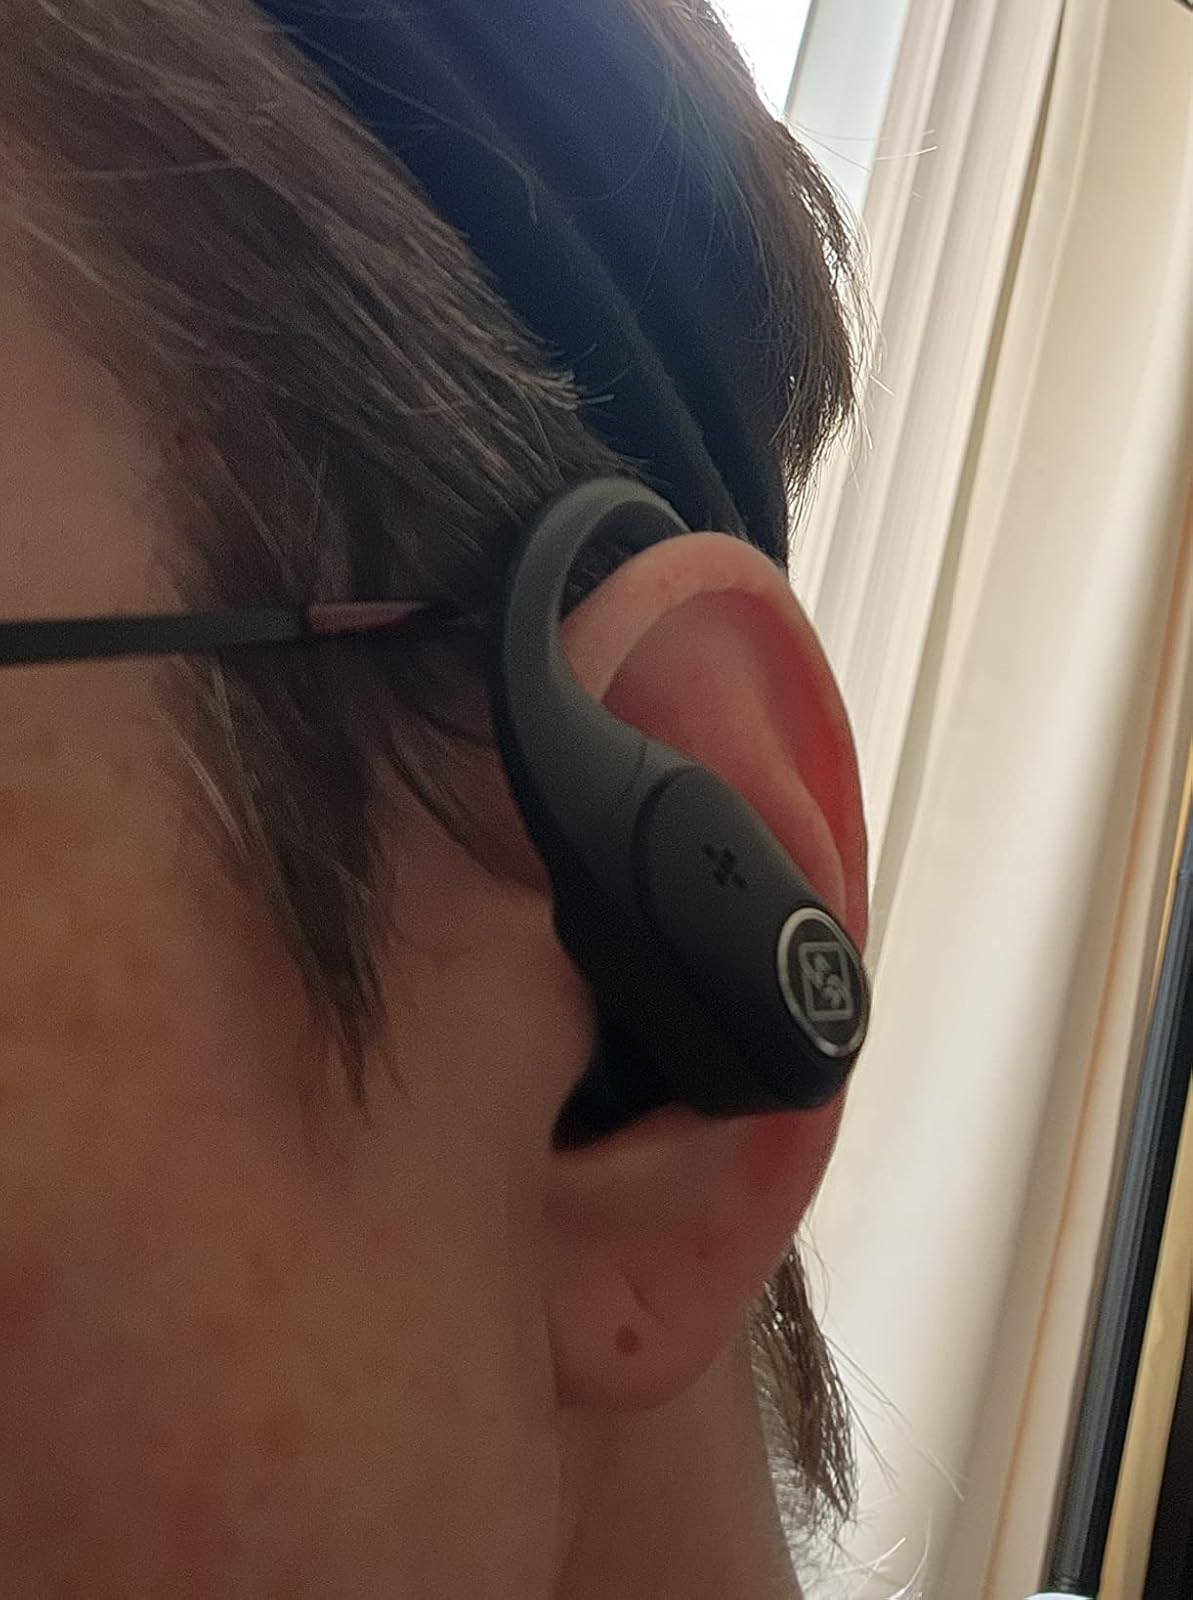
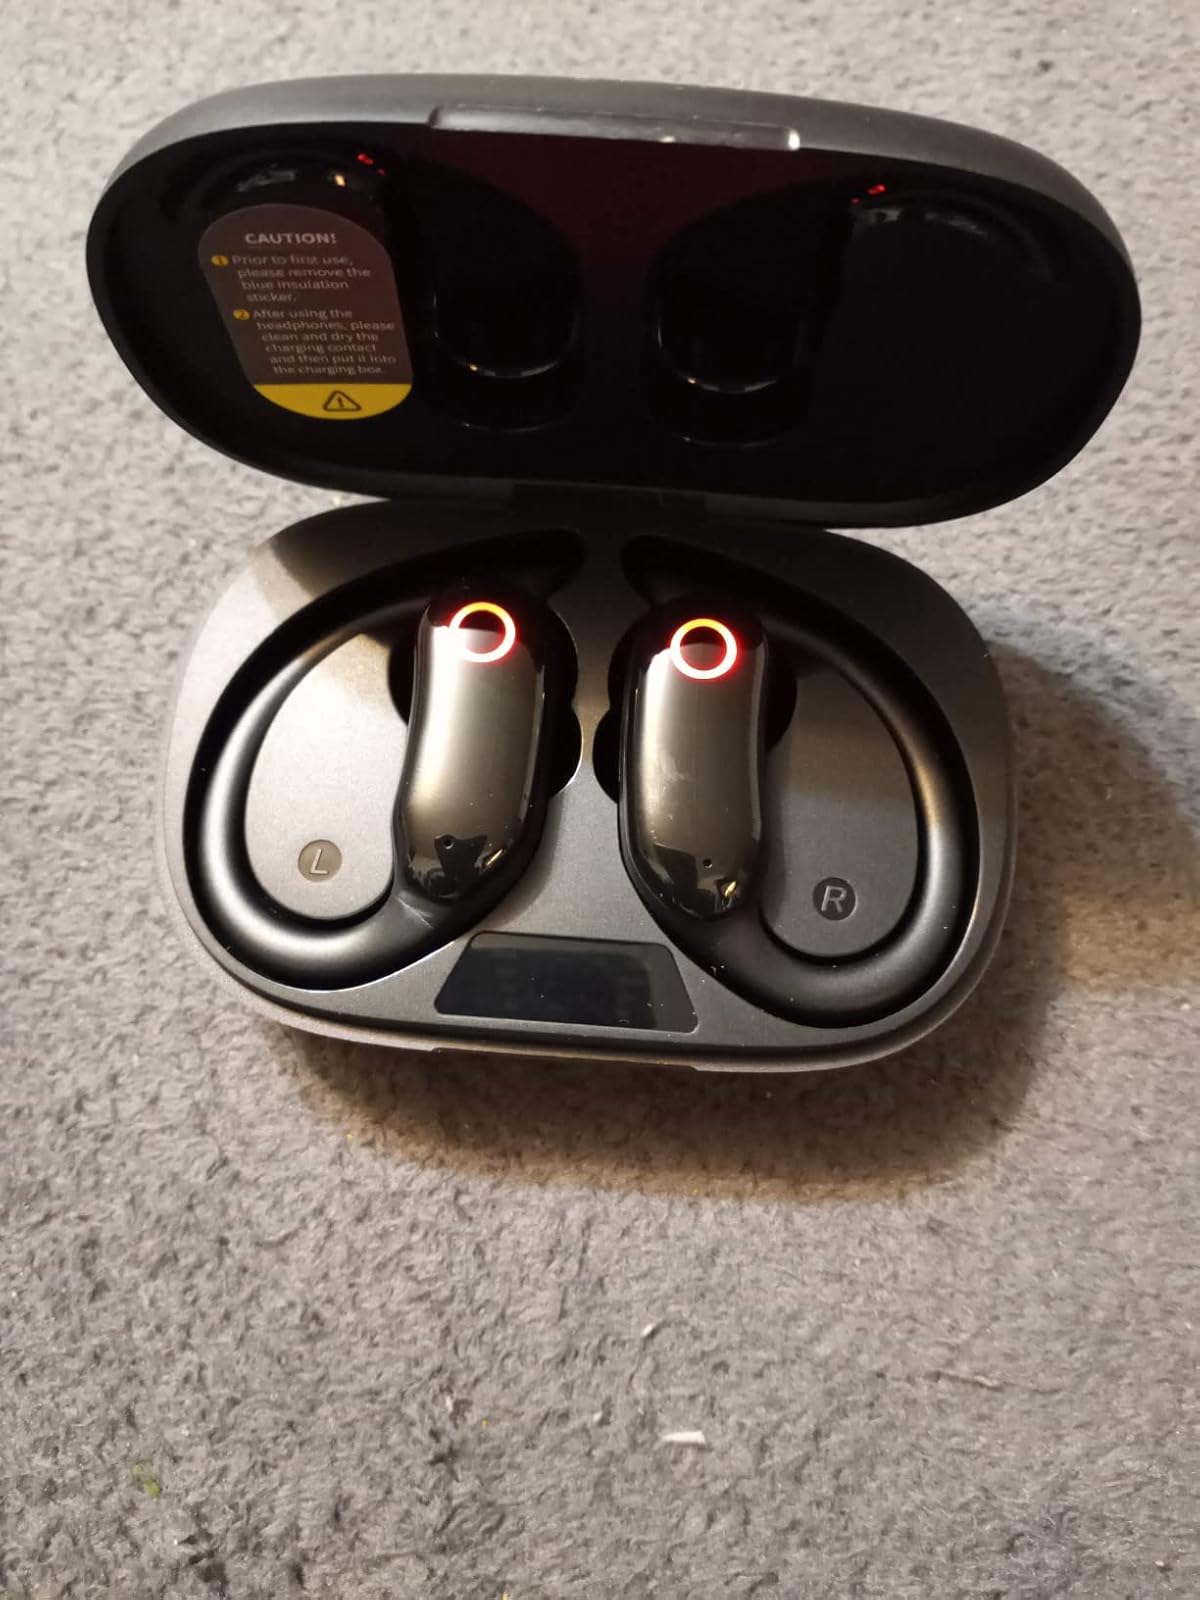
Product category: earbuds
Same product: no